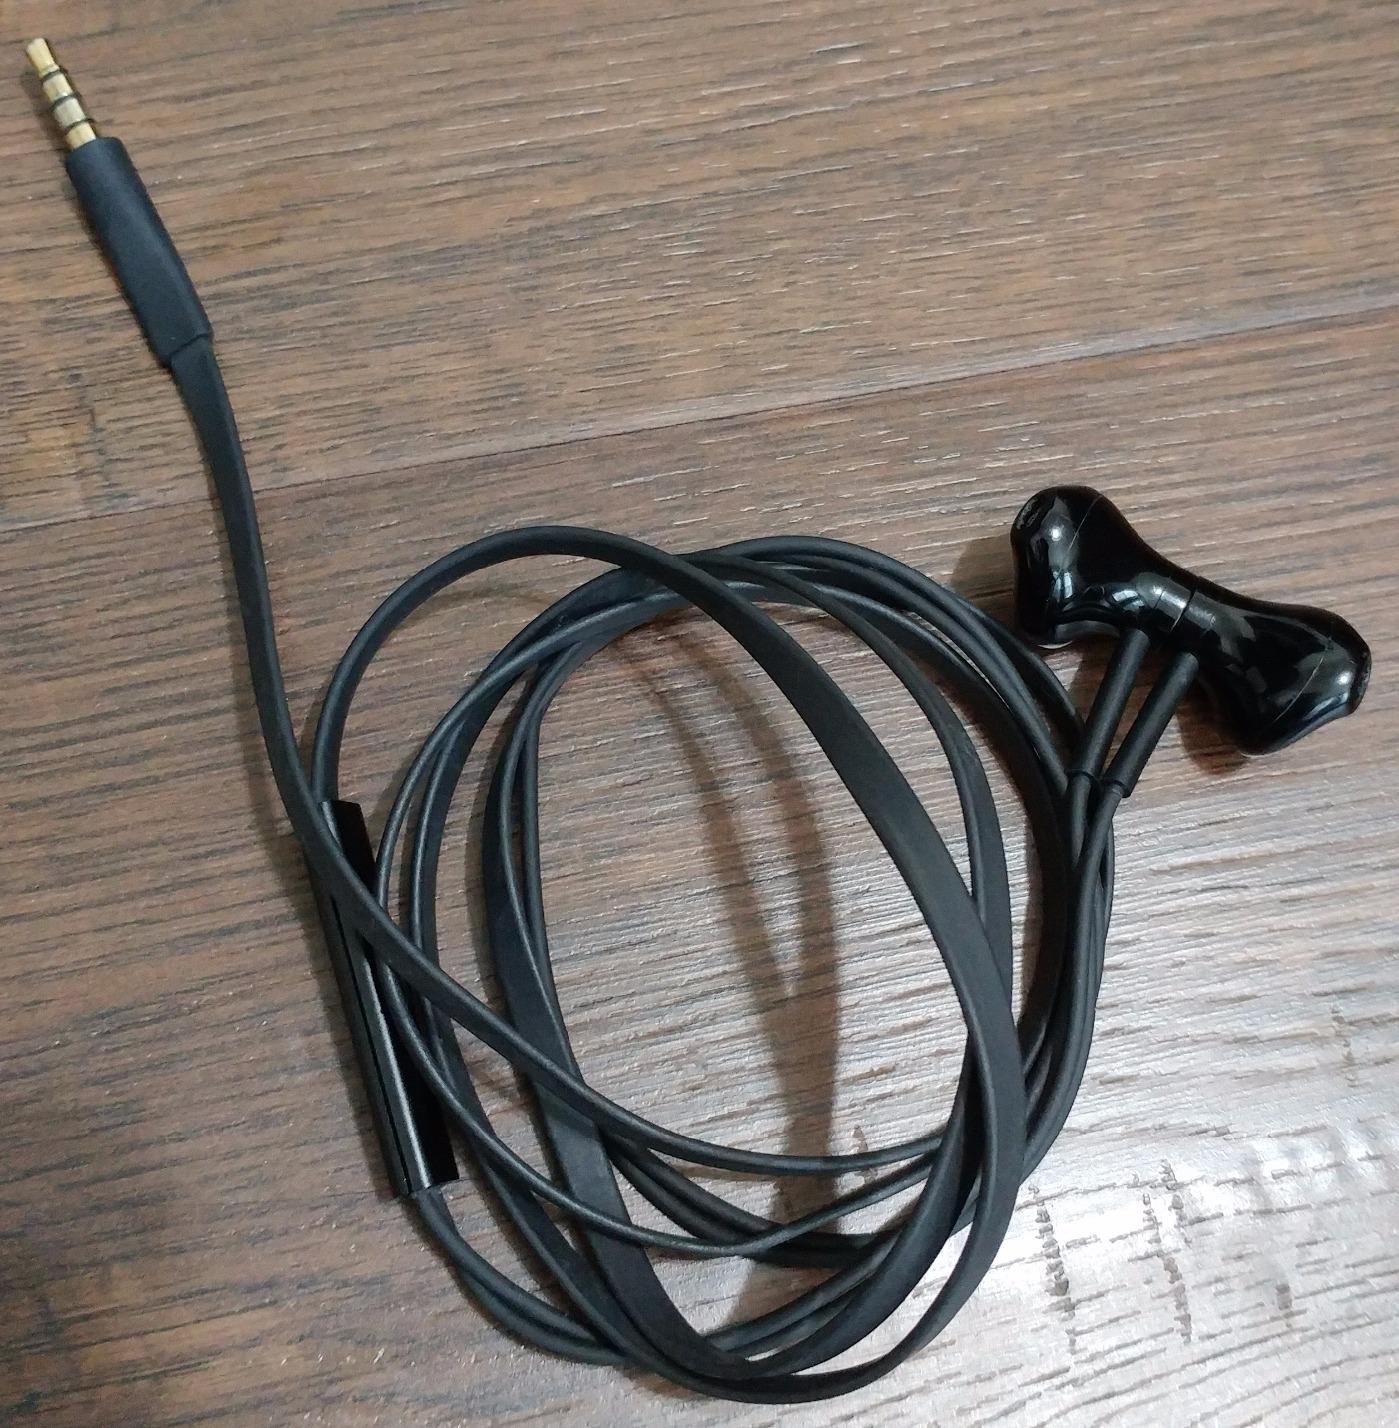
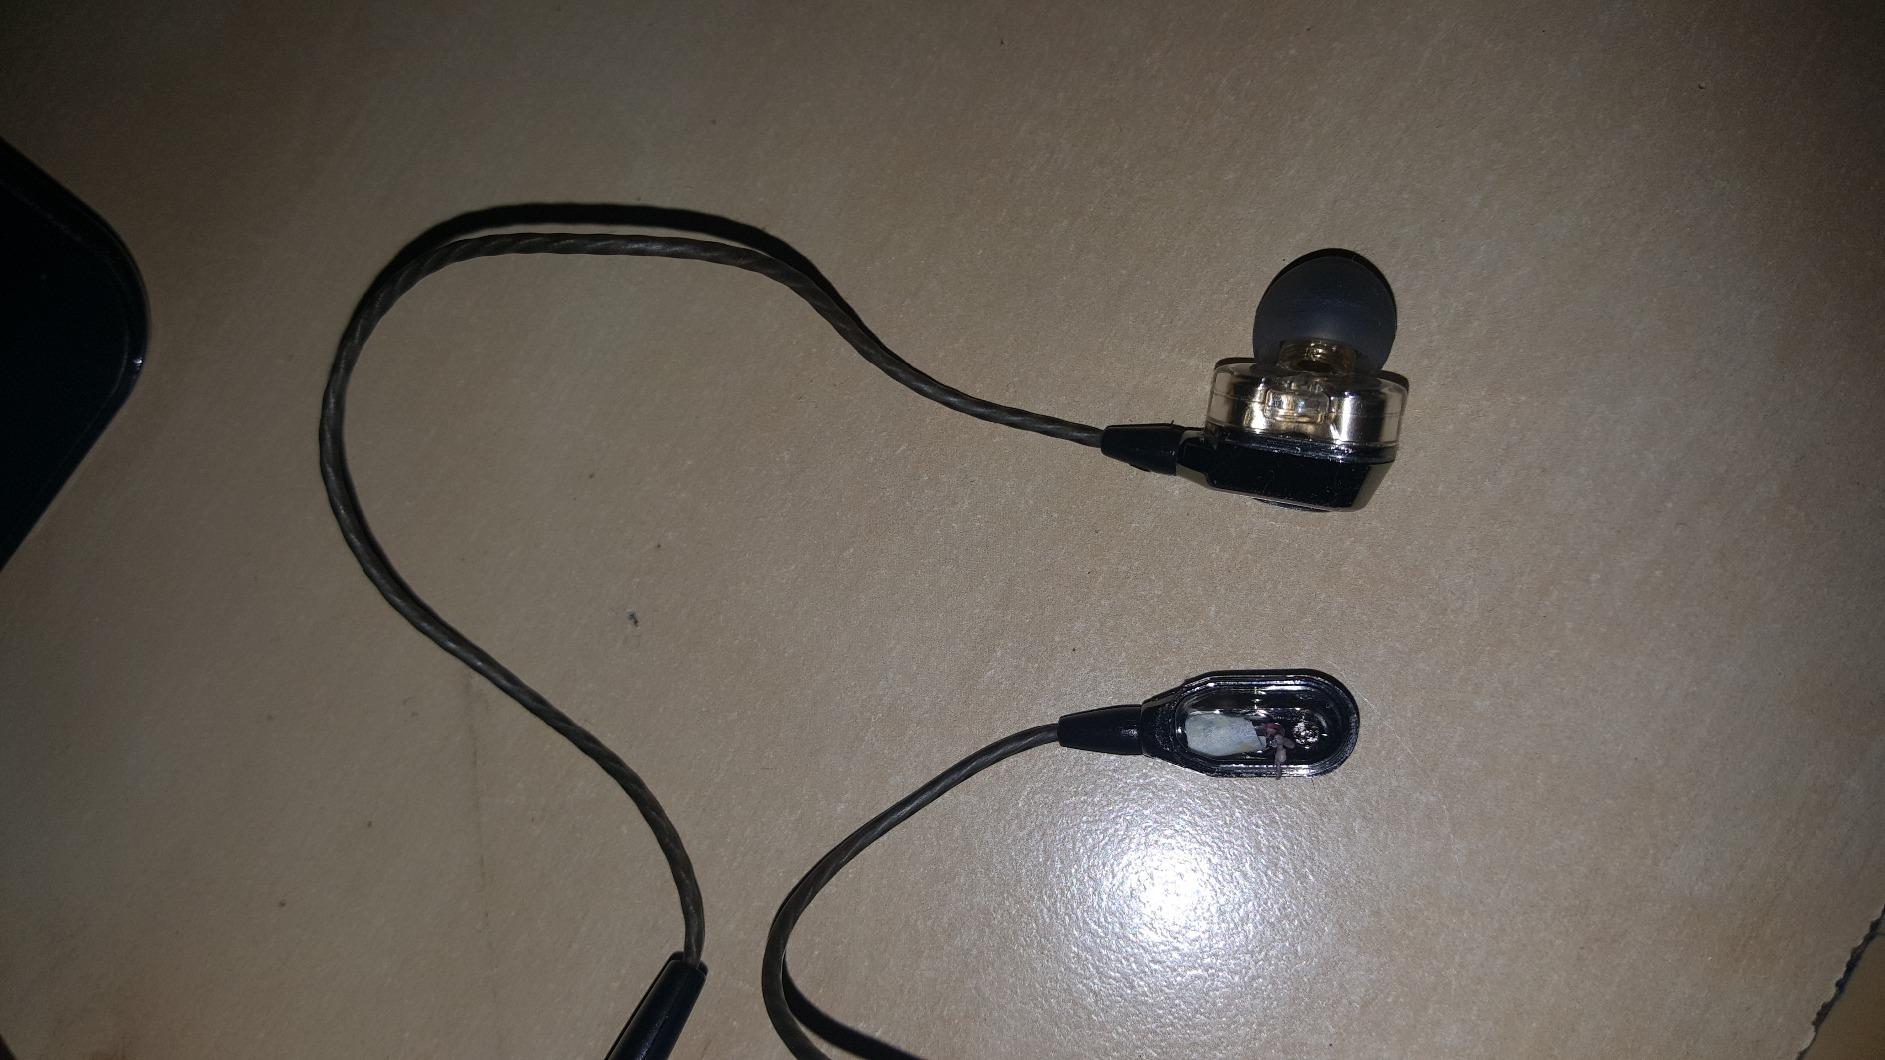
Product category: headphones
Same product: no